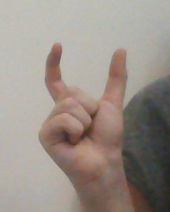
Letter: nun